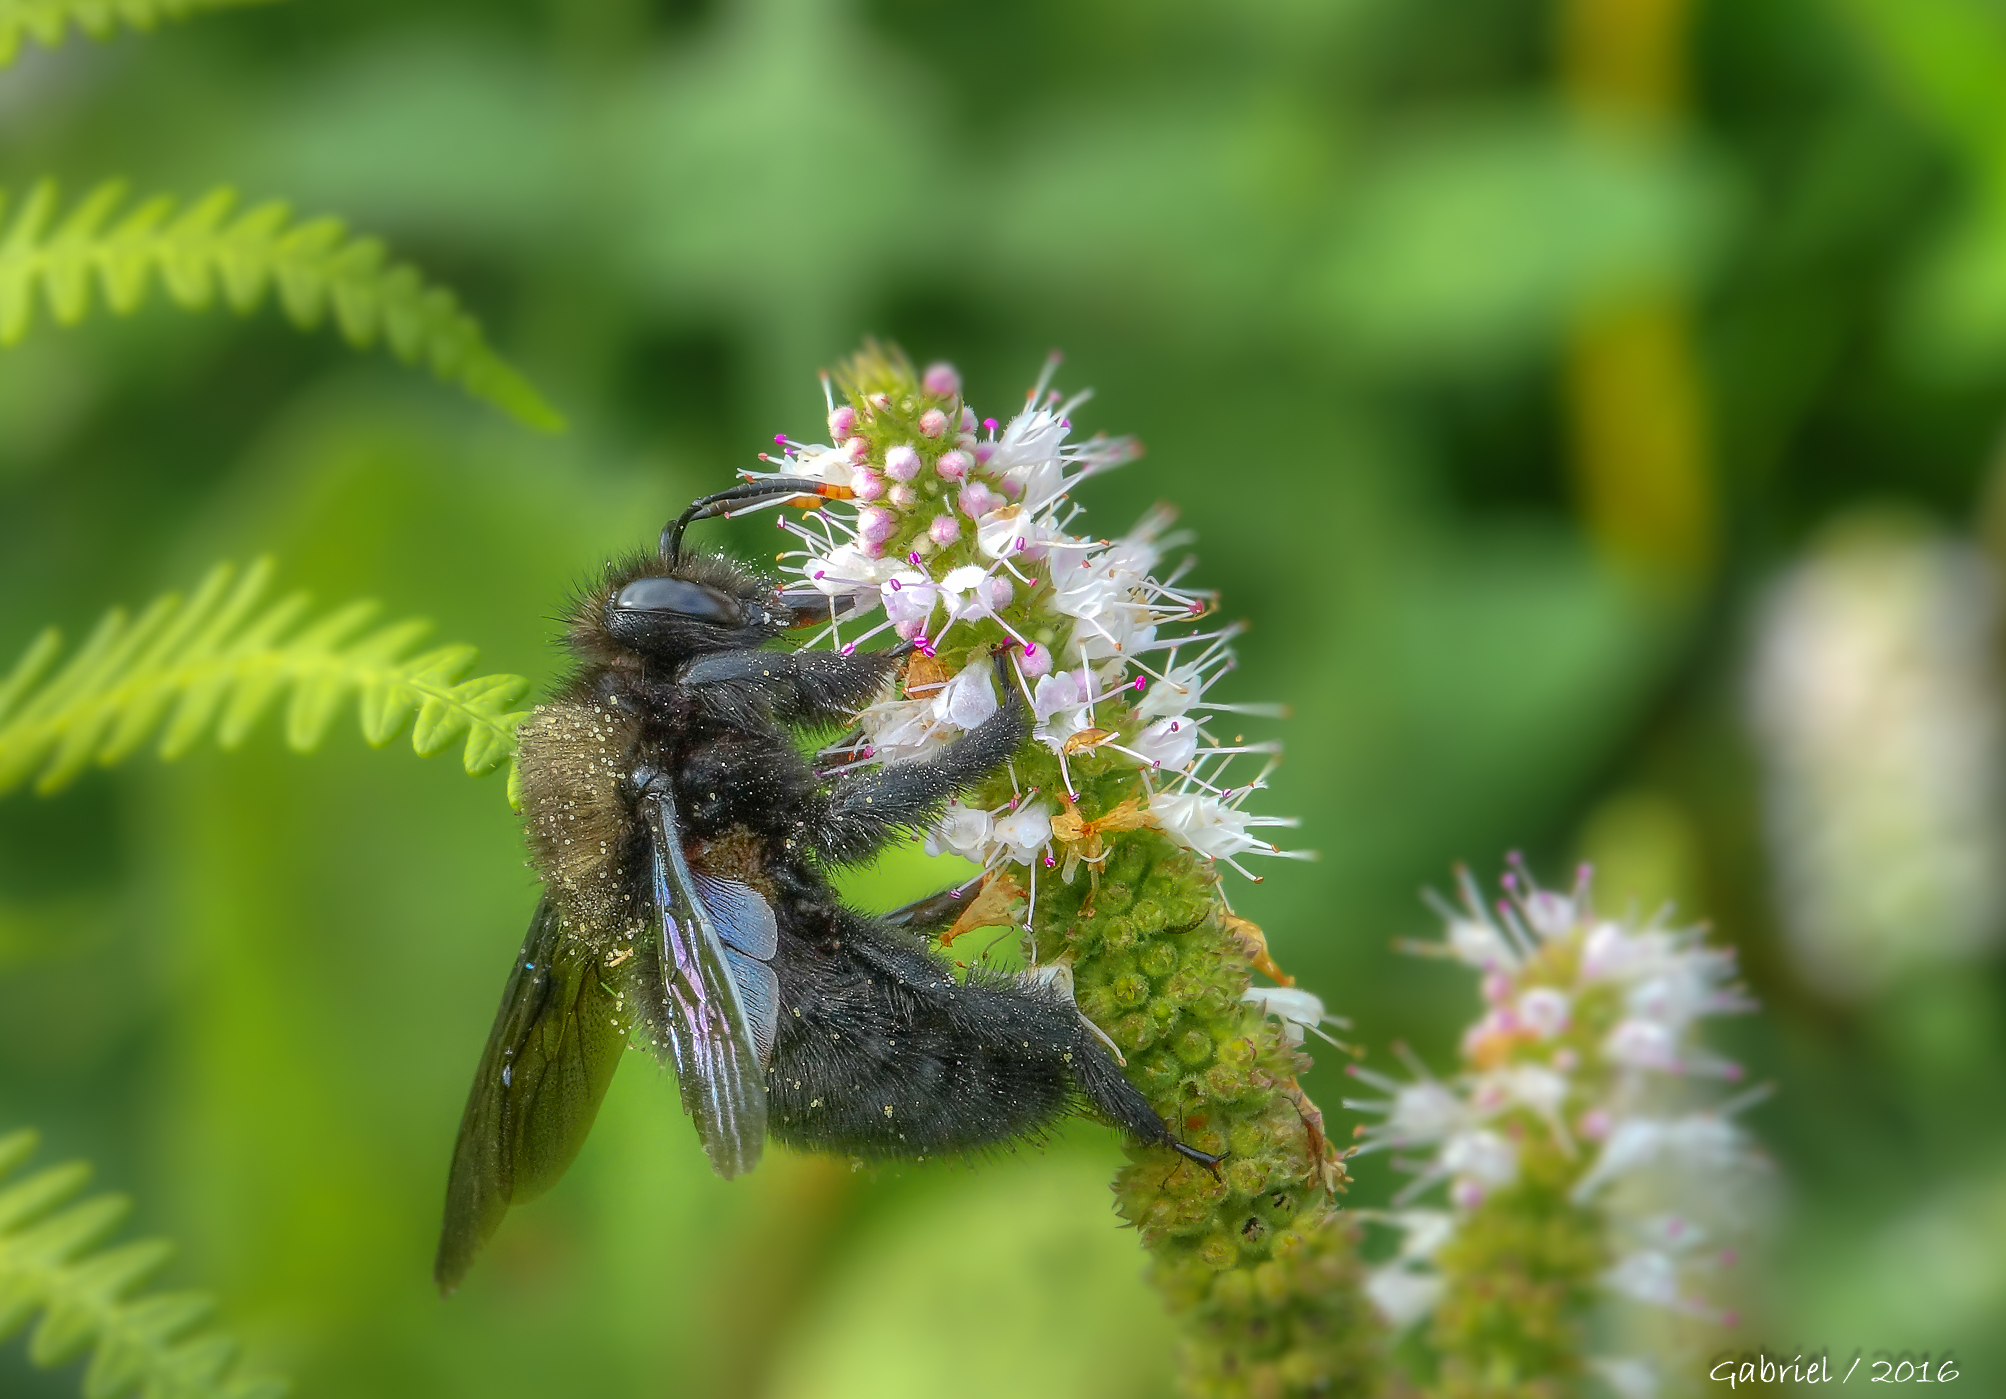
nature, plant, meadow, flower, wildlife, pollen, insect, macro, botany, flora, fauna, invertebrate, wildflower, close up, animals, shrub, bee, naturaleza, bumblebee, nectar, ggl1, gaby1, xovesphoto, sonydscrx10iii, sonyrx10iii, rx10iii, rx10m3, animales, hoyapro1macro, hoyamacro, macro photography, honey bee, membrane winged insect